Laserlight (song)

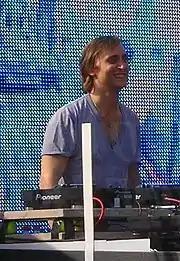
French disc jockey David Guetta co-wrote and co-produced the track

The song was written by Jessie J, The Invisible Men, David Guetta, Giorgio Tuinfort and Frédéric Riesterer and produced by Guetta, Tuinfort and Riesterer. After Jessie provided guest vocals on Guetta's track "Repeat", he offered to return the favour, and as such, the pair wrote "Laserlight" for the platinum edition of Jessie's debut studio album, ""Who You Are"". Jessie describes "Laserlight" as an upbeat, shimmering Eurodance and house song, that features the lyrics, "You make me feel good, you make me feel safe, you make me feel like I could live another day." The release of "Laserlight" as a single was confirmed by Jessie on 17 February 2012, during an interview on BBC Radio 1. During the interview, she claimed that the music video for "Laserlight" would be filmed during the first week of March. The video was released on 10 April.